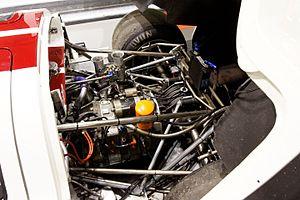
Chevron Cars Ltd est un constructeur britannique de voitures de sport fondé en 1965 par Derek Bennett et basé originellement à Bolton dans le Lancashire. En 1978, à la mort de son fondateur, l'entreprise a continué à produire ses anciens modèles. Une nouvelle société, Chevron Racing Cars Ltd est née en 2005 pour concevoir de nouveaux modèles de grand tourisme.